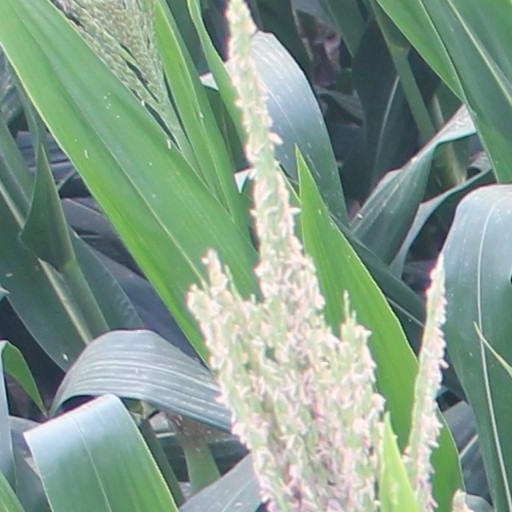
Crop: maize; corn